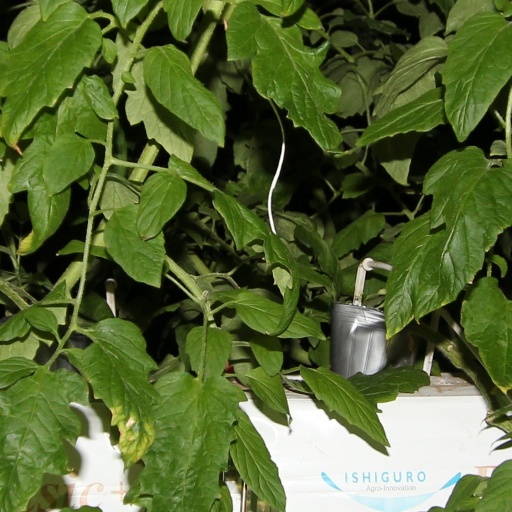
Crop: tomato